Lockyer Creek Railway Bridge (Clarendon)

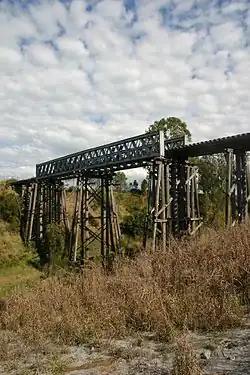
Lockyer Creek Railway Bridge (Clarendon), 2008

Lockyer Creek Railway Bridge is a heritage-listed railway bridge on the Brisbane Valley railway line over Lockyer Creek at Clarendon, Somerset Region, Queensland, Australia. It was designed by Henry Charles Stanley and built from 1885 to 1886 by H A Brigg. It was added to the Queensland Heritage Register on 21 October 1992.